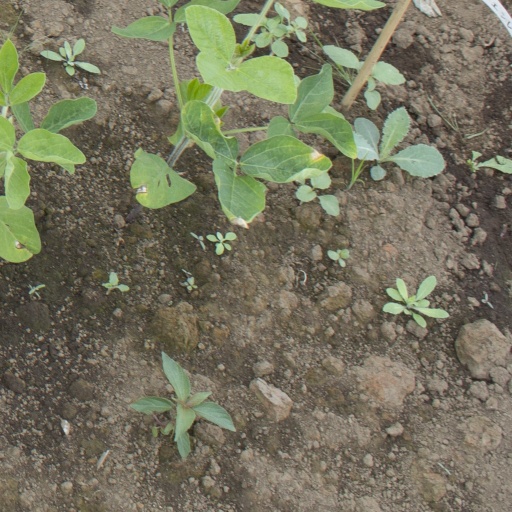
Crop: soybean